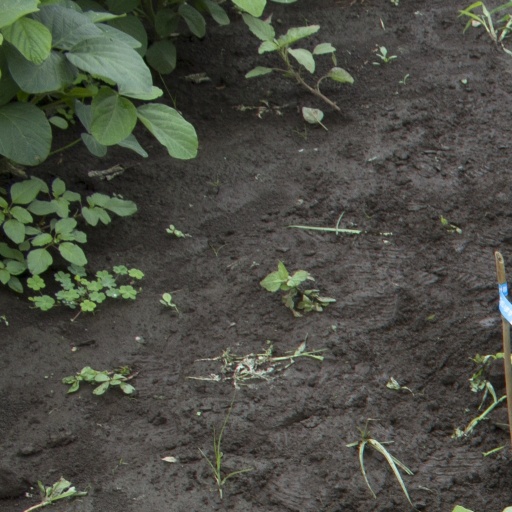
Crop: soybean